Top Gear Overdrive

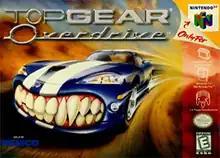
North American Nintendo 64 cover art

Top Gear Overdrive is a racing game released in 1998 for the Nintendo 64 and the sequel to "Top Gear Rally". The game has support for high-resolution graphics if used with the Expansion Pak and features music from the band Grindstone.